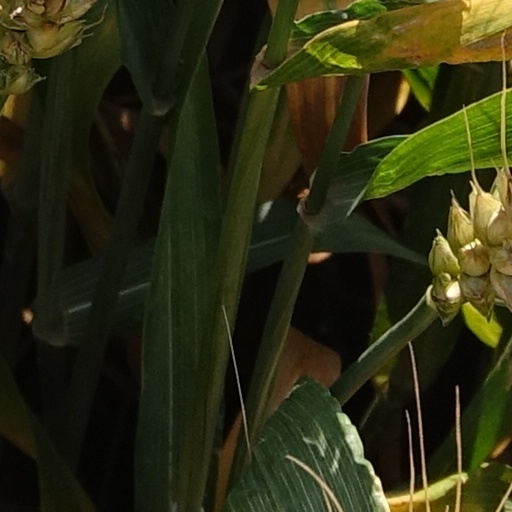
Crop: wheat